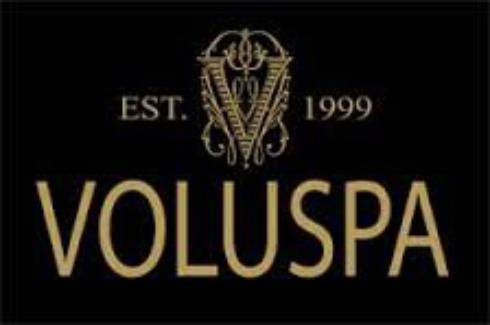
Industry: Necessities